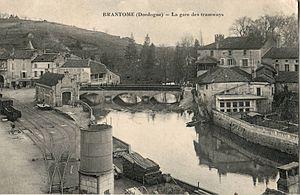
Carte postale ancienne, sans mention d'éditeur
La Société des chemins de fer du Périgord exploitait un réseau de chemins de fer secondaires à voie métrique, dans le département de la Dordogne. La société appartenait au groupe Empain. Elle construit un réseau autour de Périgueux. En 1911, ce réseau est complété par les lignes des Tramways de la Dordogne.
Brantôme est une ancienne commune du sud-ouest de la France, située dans le département de la Dordogne en région Nouvelle-Aquitaine, devenue le 1ᵉʳ janvier 2016 une commune déléguée au sein de la commune nouvelle de Brantôme en Périgord.
La Dronne est une rivière du sud-ouest de la France, sous-affluent de la Dordogne par l'Isle.